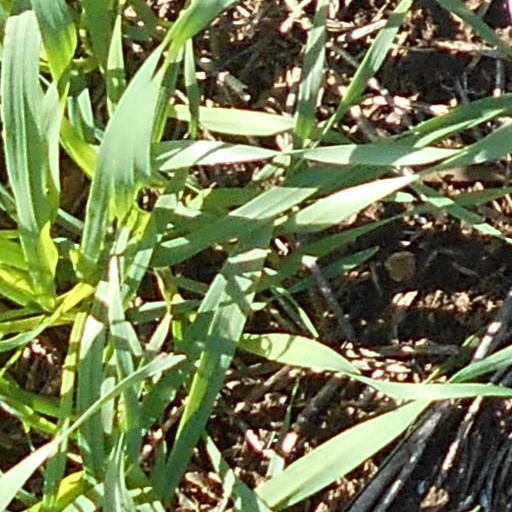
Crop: wheat